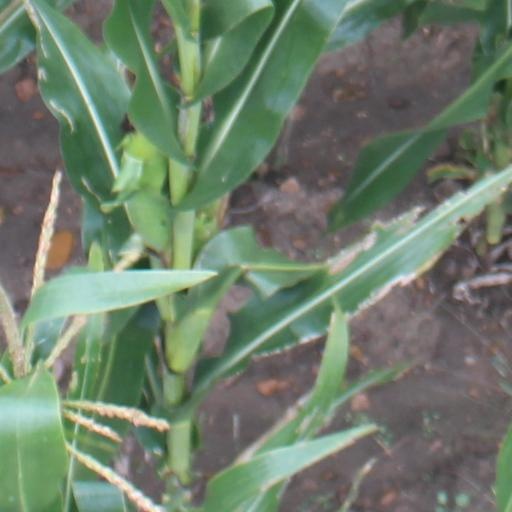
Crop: maize; corn